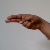
The image shows a hand gesture representing the letter 'H' in Indian Sign Language.